Arturo Frondizi

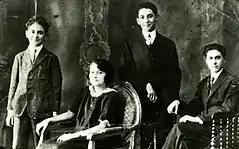
Three of the Frondizi brothers, Silvio, Arturo and Risieri, with their sister Liduvina; 1915.

Arturo Frondizi was born on October 28, 1908, in Paso de los Libres, province of Corrientes, Argentina. He was the thirteenth child of Isabella Ércoli de Frondizi and Giulio Frondizi. The couple, shortly after marrying, arrived in Argentina in the early 1890s from the Italian city of Gubbio. Giulio had learned the art of masonry from his father and made a comfortable living as a construction contractor.